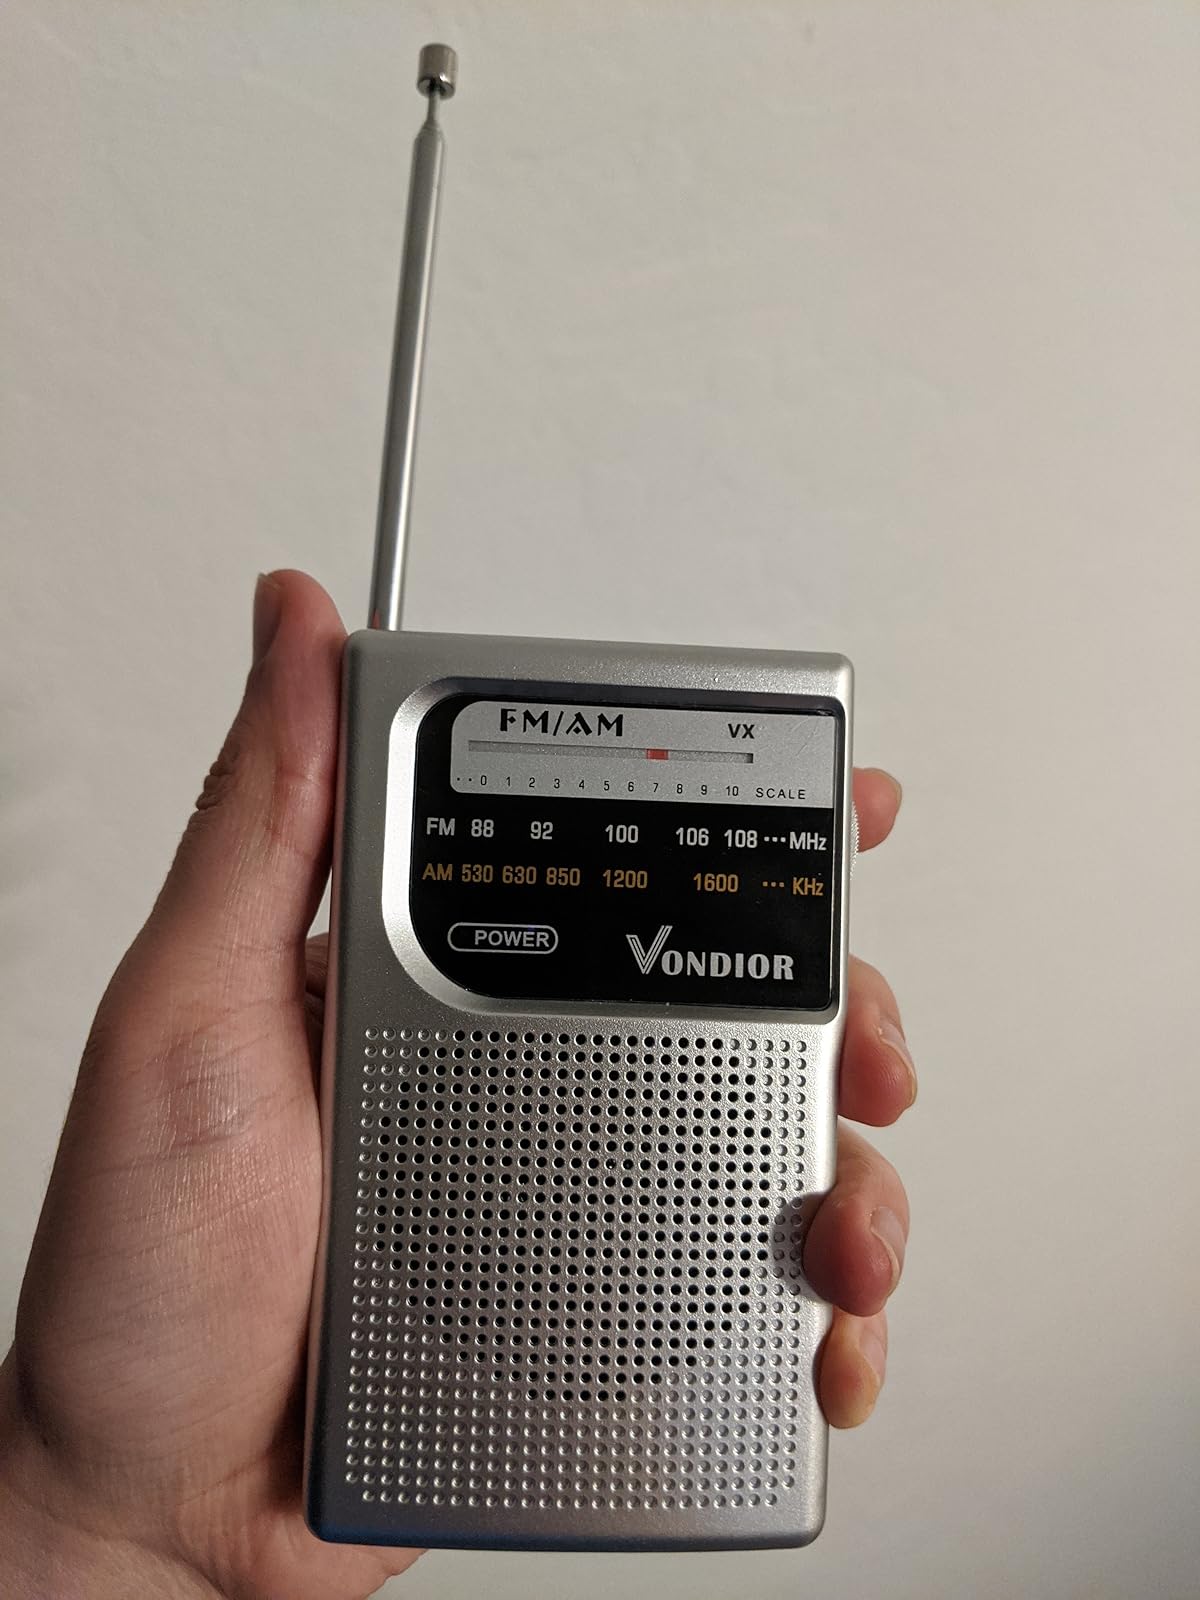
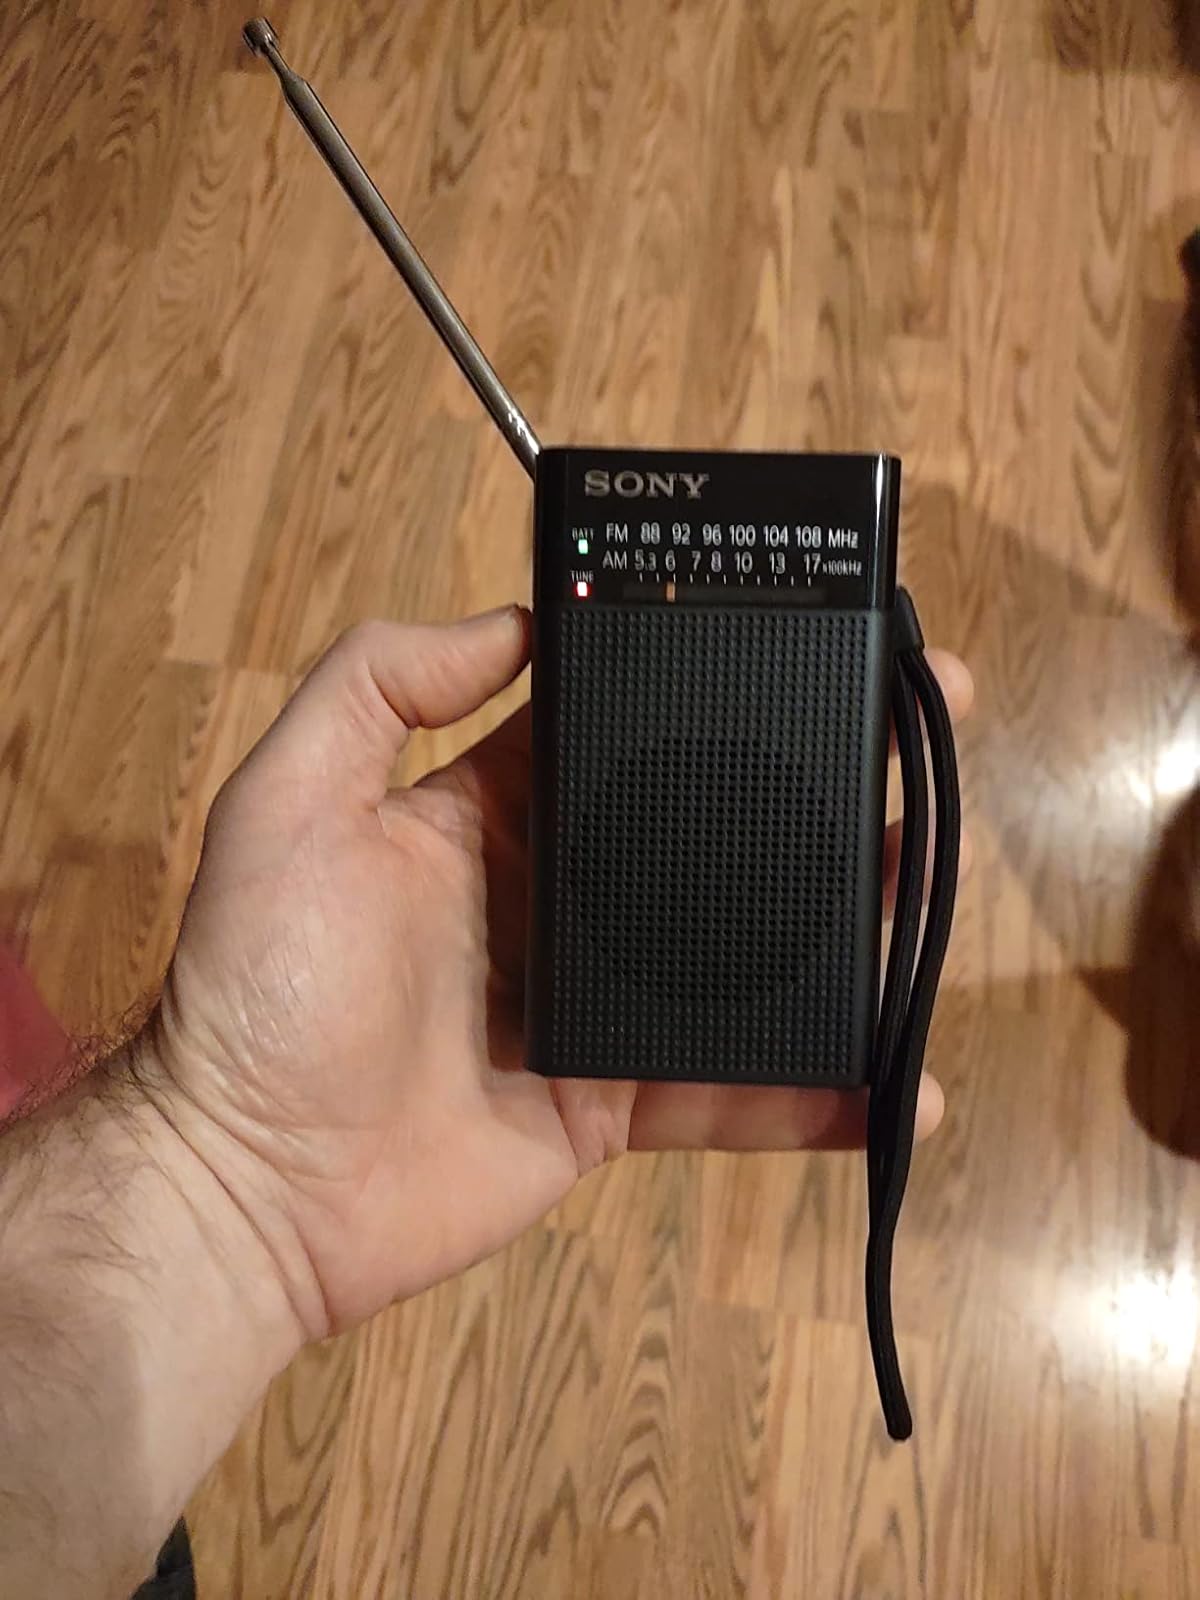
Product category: radio
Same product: no